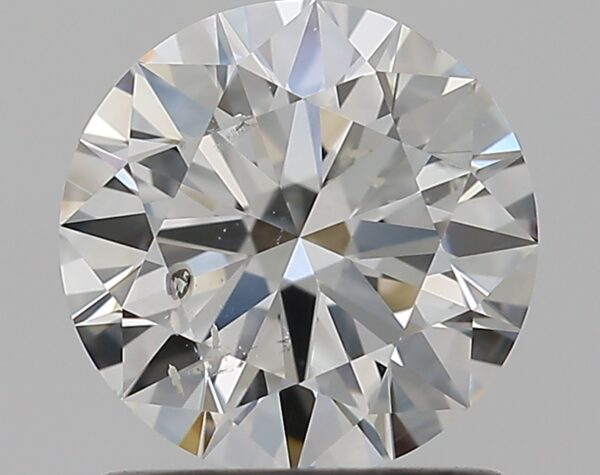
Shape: round
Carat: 1.01
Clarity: SI2
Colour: H
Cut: EX
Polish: EX
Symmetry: EX
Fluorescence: F
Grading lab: GIA
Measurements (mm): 6.46 x 6.49 x 3.91